List of Parasyte -the maxim- episodes

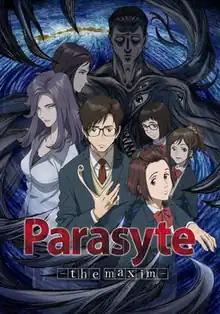
Key visual of the series

The series aired on Nippon TV between October 9, 2014, and March 26, 2015, and was simulcast by Crunchyroll outside of Asia and by Animax Asia in Southeast Asia and South Asia. The series is licensed in North America by Sentai Filmworks and began airing on Adult Swim's Toonami programming block from October 4, 2015 to April 10, 2016. The opening theme song is "Let Me Hear" performed by Fear, and Loathing in Las Vegas, while the ending theme is "It's the Right Time" performed by Daichi Miura.